James Brown Mason

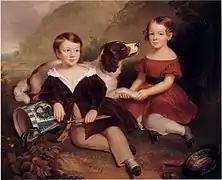
The Grosvenor Boys, Mason's nephews, by James Sullivan Lincoln

Mason was born on January 28, 1775, in the small rural town of Thompson in the Connecticut Colony. He was the son of John and Rose Anna (née Brown) Mason.